Yevgeny Maximov

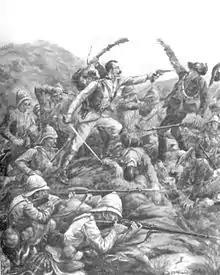
Captain Towse shoots at Lt Col Maximov at point-blank range

On 13 February 1902, President Kruger from his exile in the Netherlands sent Maximov a telegram reading: "Your services to my Fatherland were extraordinarily important and deserve great respect. Motivated by the absolutely selfless impulse of your soul, you have fulfilled your duty as an able and fearless representative of the Volunteer Commando under your leadership,-and I am convinced that if it were not for the inevitable circumstances that made you leave, you would have still continued to fight for the sacred cause of liberty and justice, which you so nobly considered to be your duty. Let everything that you have done during your lifetime be the source of great moral satisfaction for you, and let happiness and prosperity be your destiny. This is my sincere wish".